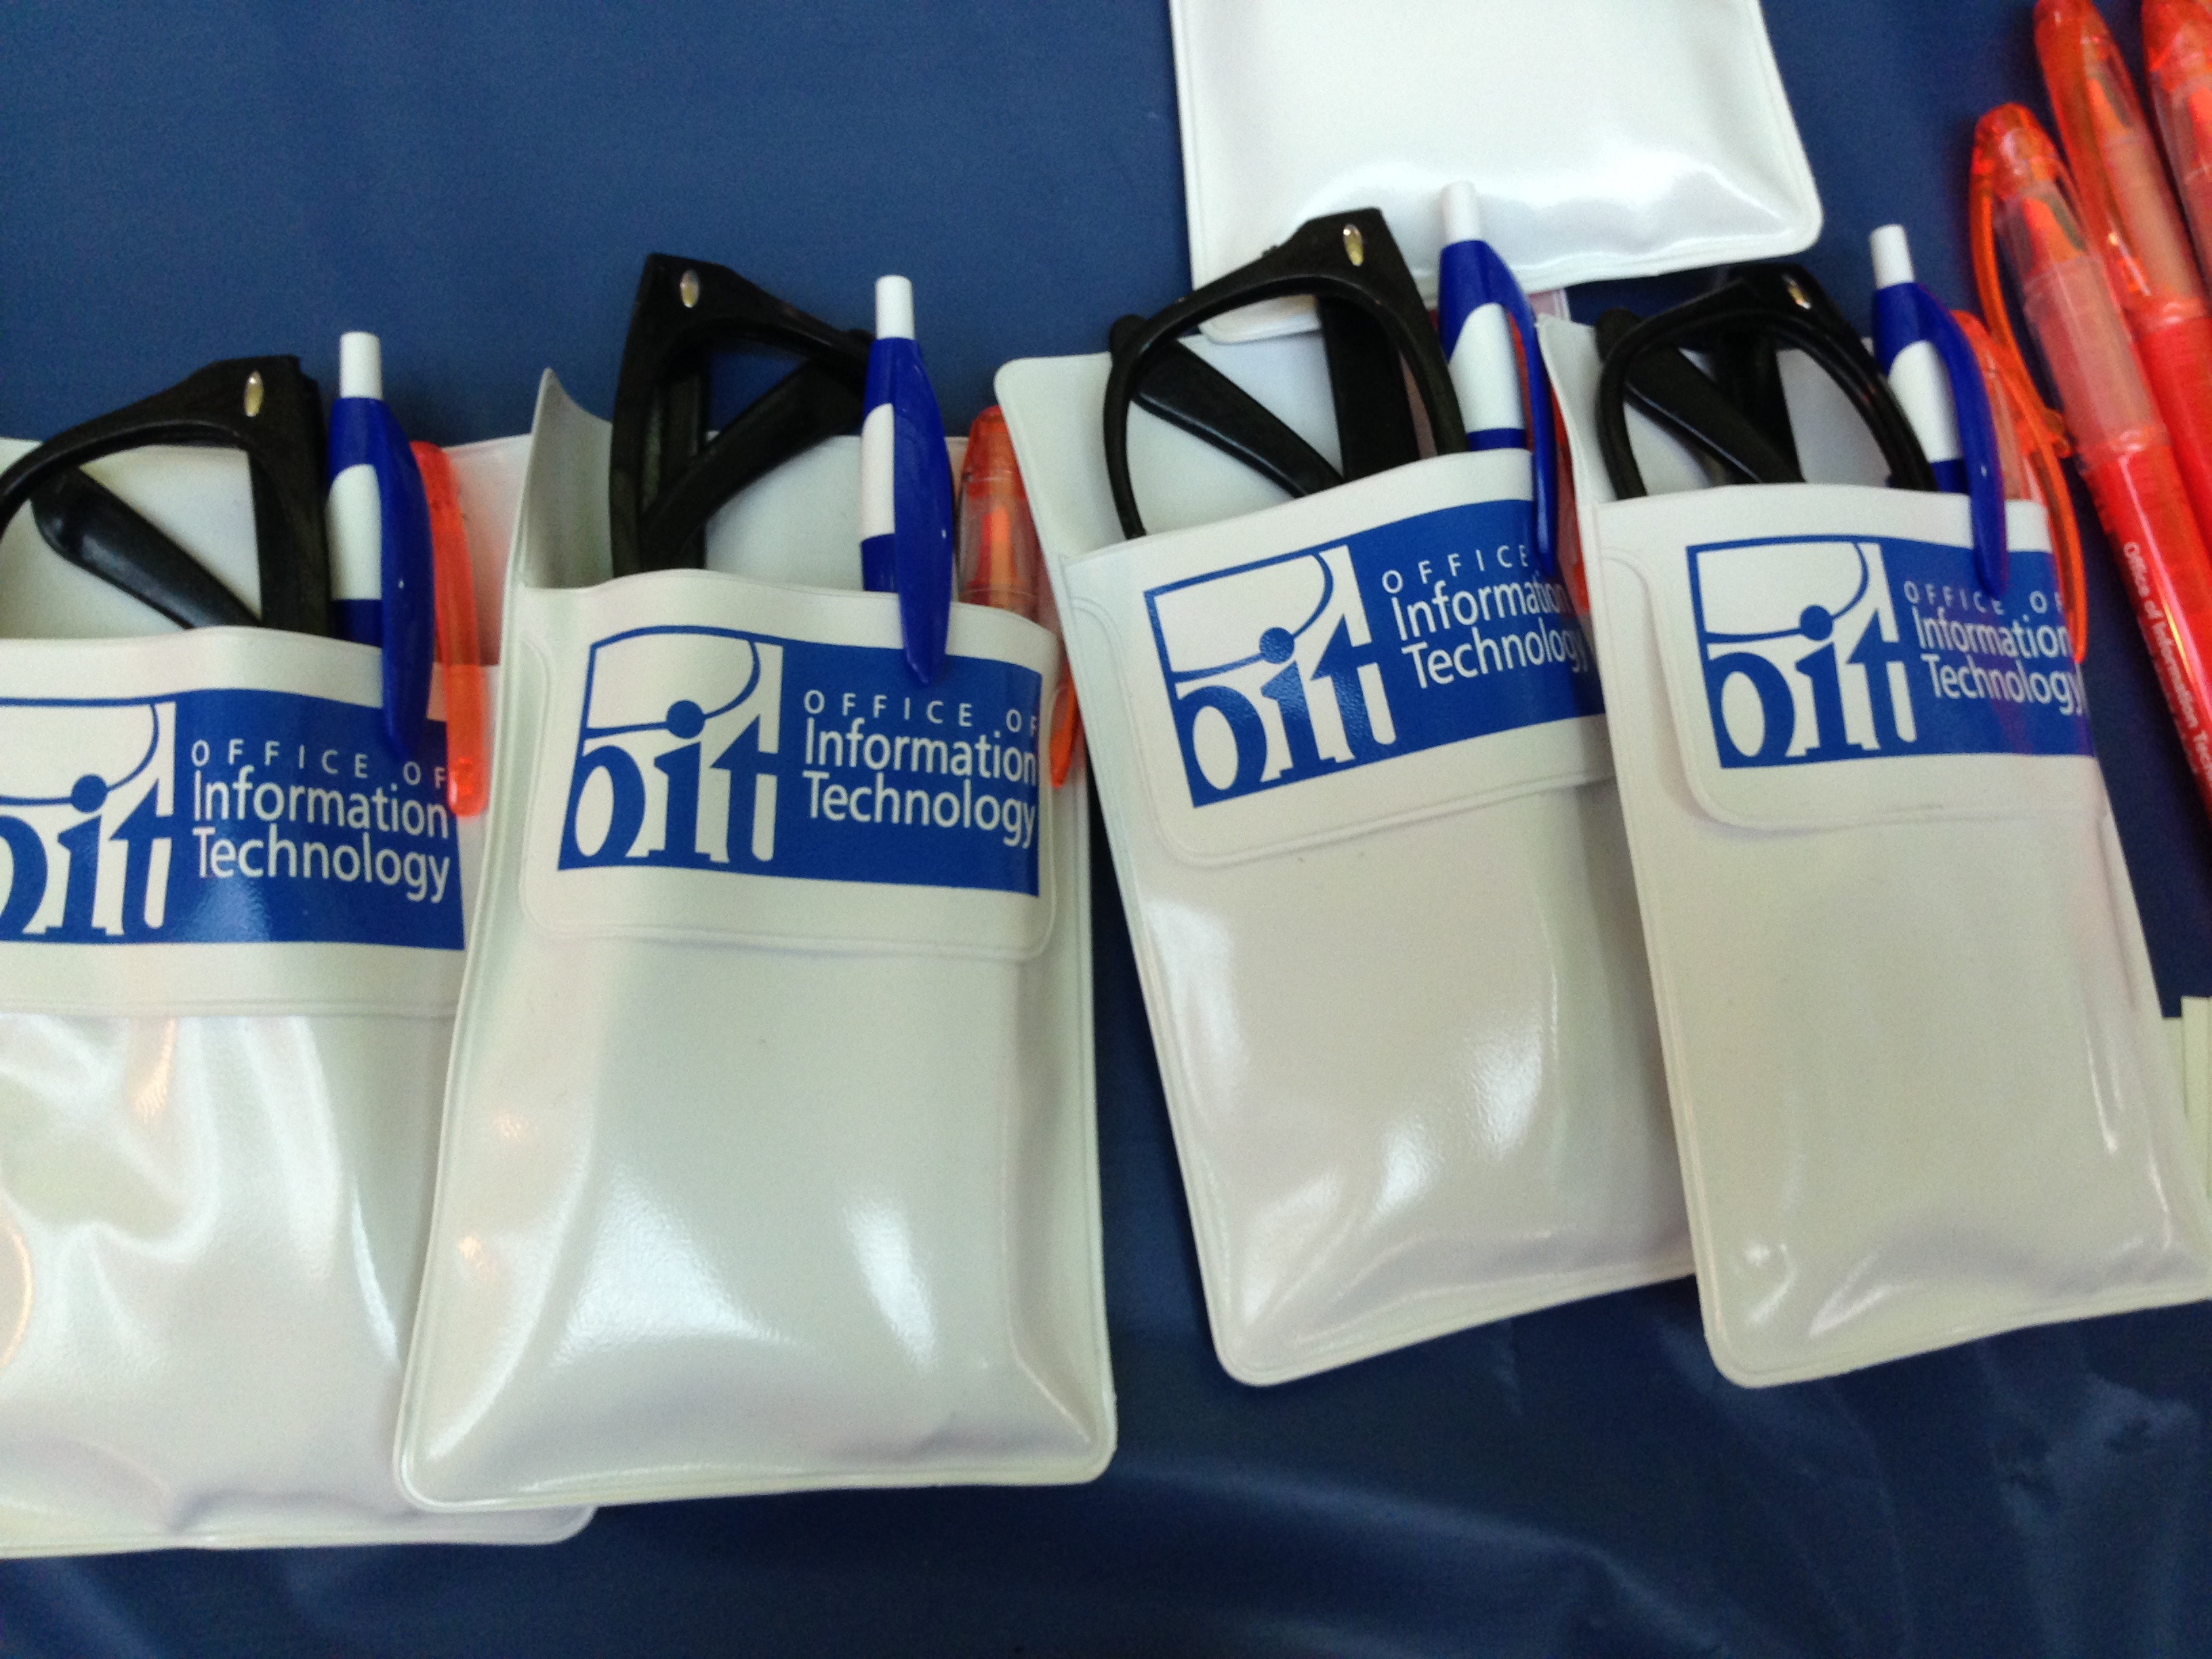
bottle, product